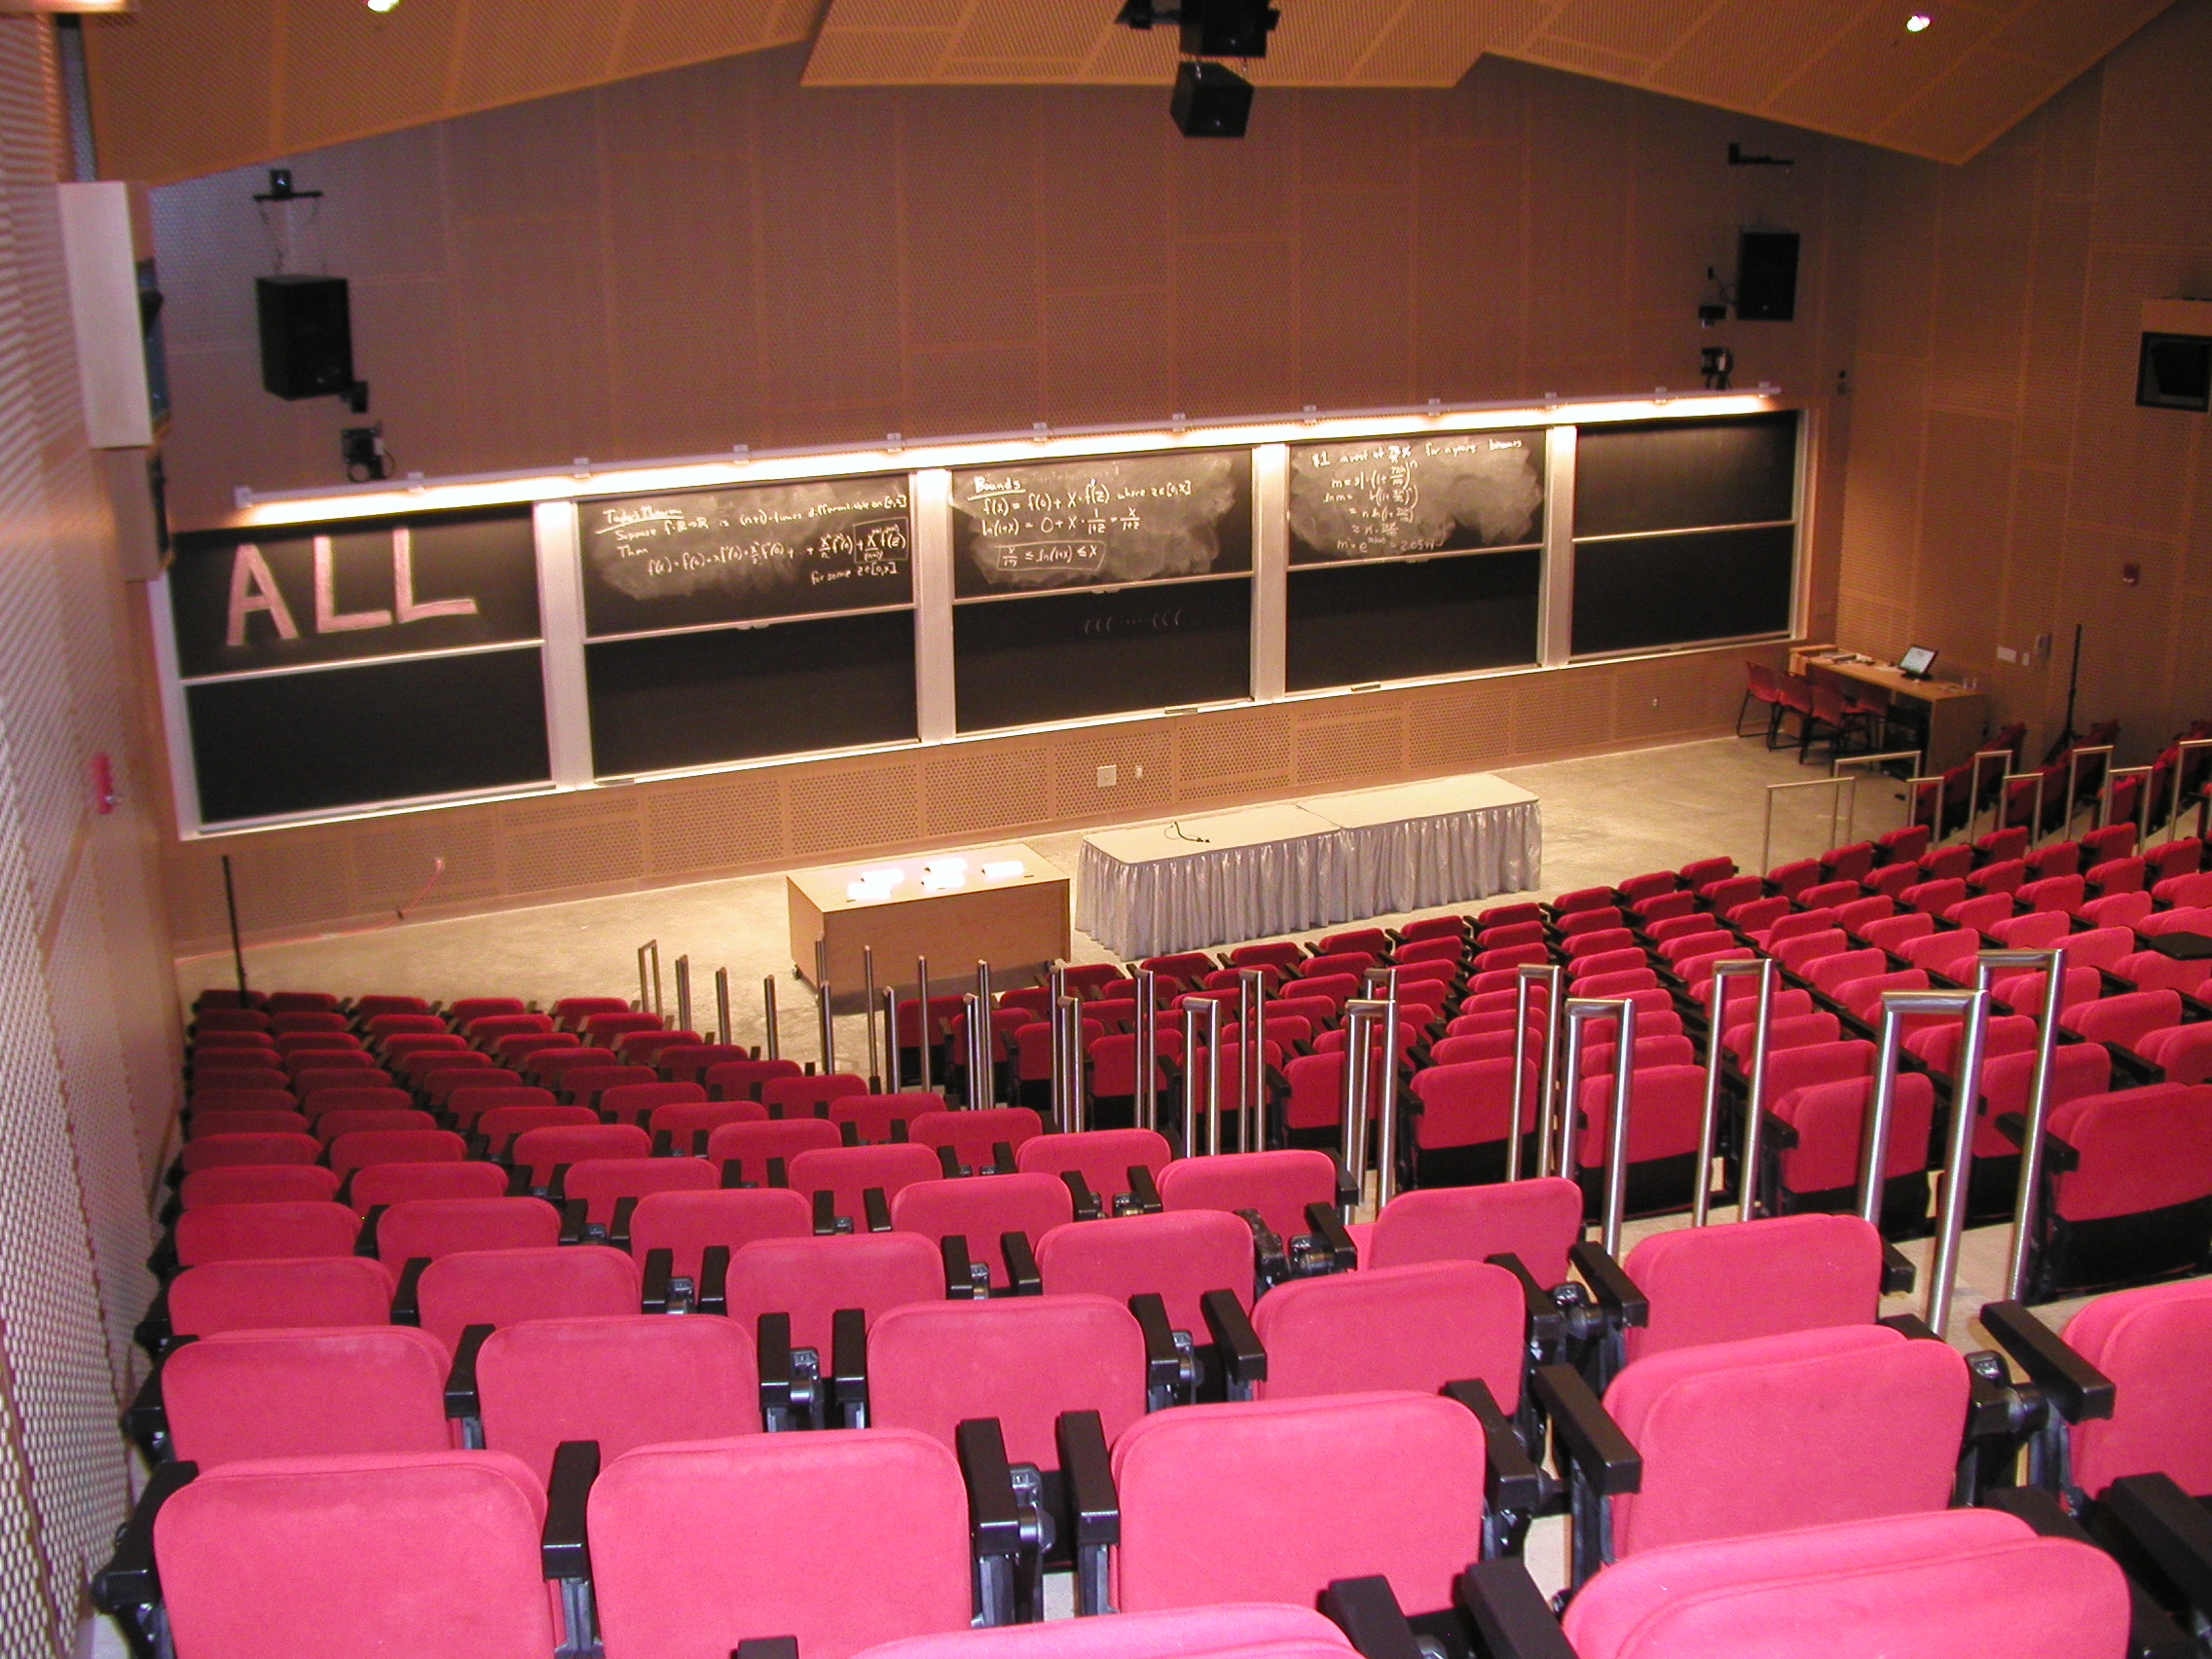
auditorium, audience, boston, theatre, stage, mit, convention, movie theater, function hall, conference hall